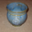
Label: bowl